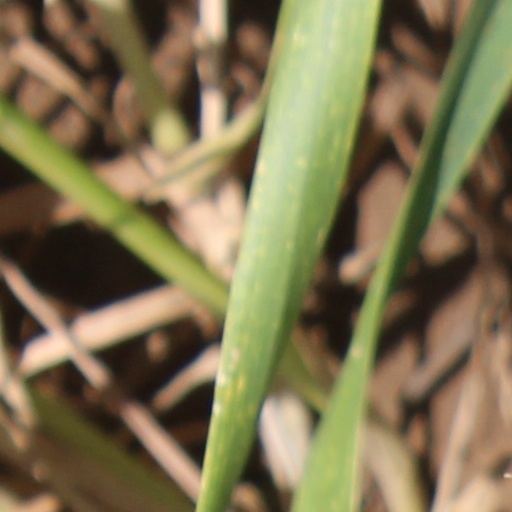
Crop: wheat